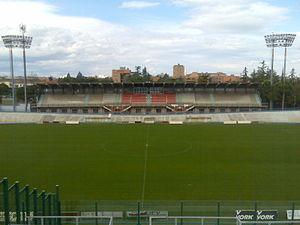
Tullo Morgagni est un journaliste sportif et directeur de course italien. Il est le fondateur de plusieurs courses cyclistes, notamment les épreuves historiques italiennes que sont le Tour d'Italie, Milan-San Remo et le Tour de Lombardie.